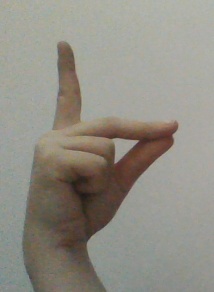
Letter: ta